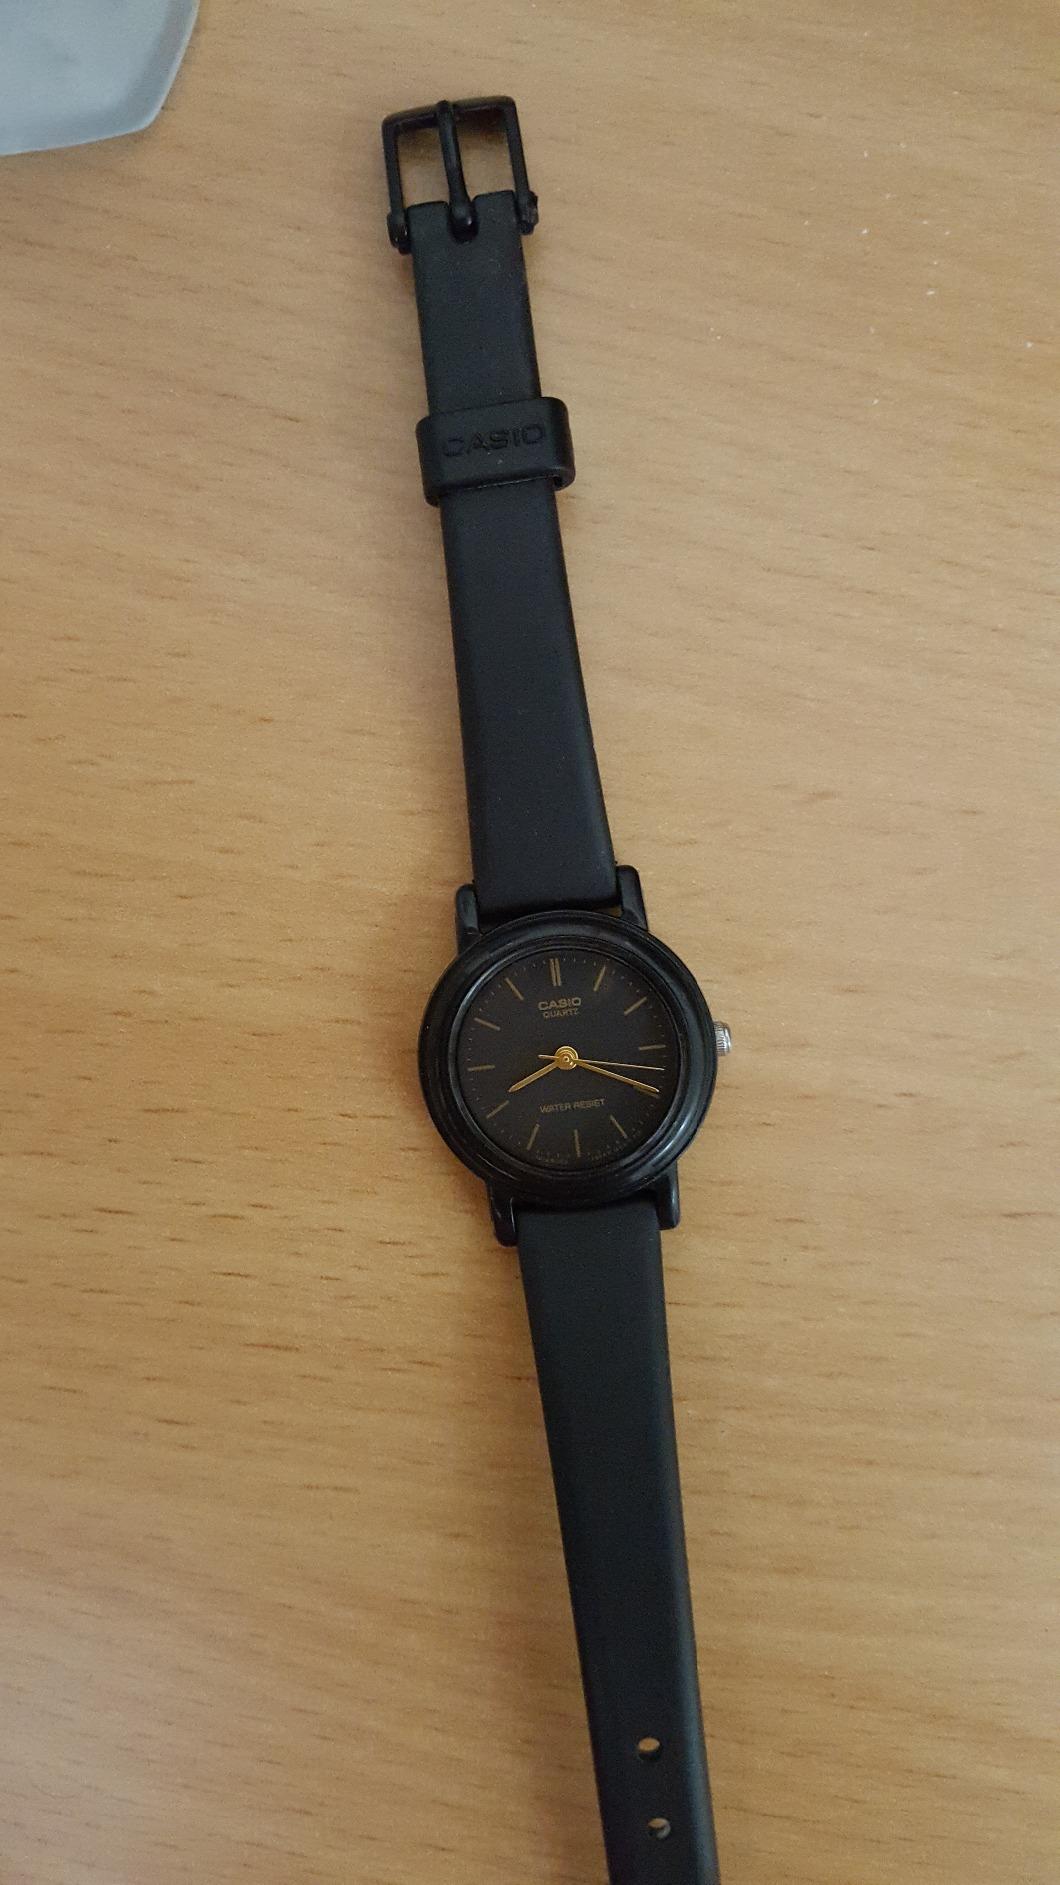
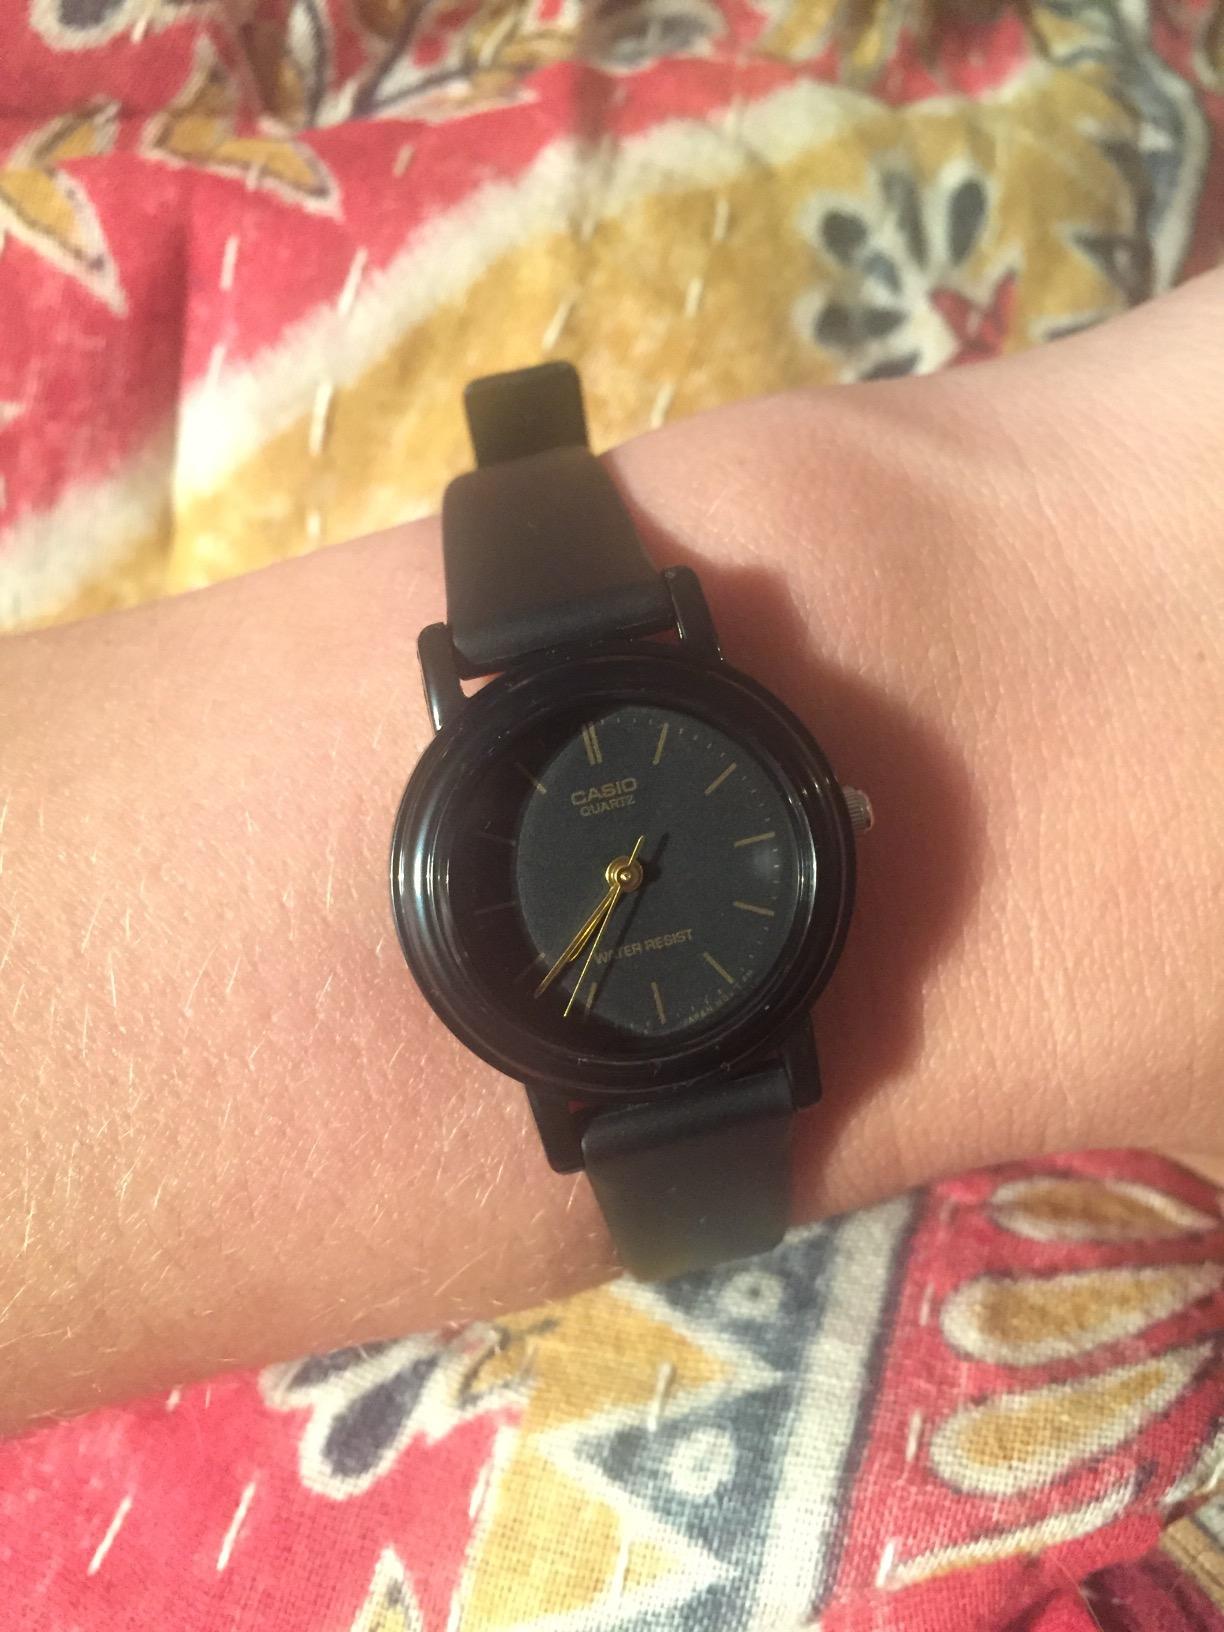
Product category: accessories_watch
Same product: yes